Graeme Lee (footballer, born 1978)

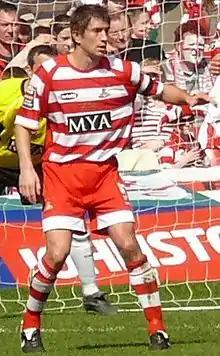
Lee playing for Doncaster Rovers

Lee was deemed as not good enough for the Championship following the side's promotion by Paul Sturrock and signed for Doncaster Rovers from Sheffield Wednesday for £50,000 in 2005. He was Rovers' captain. He scored the winning goal in their 3–2 win over Bristol Rovers in the 2007 Football League Trophy final at Cardiff's Millennium Stadium.